Romanas Chodakauskas

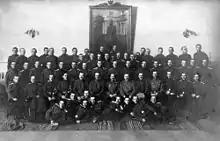
Vladimir Military Academy 1916

Romanas trained at the in St. Petersburg. The Vladimir Military Academy was a military educational institution of the Russian Imperial Army, which trained infantry officers. It was located at Malaya Grebetskaya Str., 5, 9; B. Grebetskaya (now Pionerskaya) st., 18 St. Petersburg and had been operational since December 1, 1869. In the fall of 1914, with the outbreak of WWI, the school switched from a two-year to a four-month accelerated program. Graduates were increased from 400 to 885 and received the rank of ensign upon graduation. Romanas graduated in 1915.